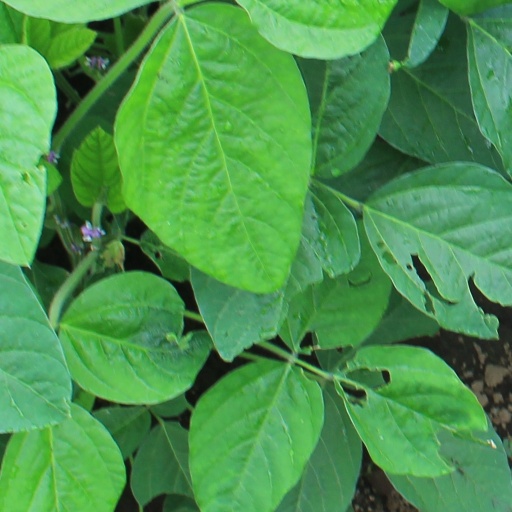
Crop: soybean